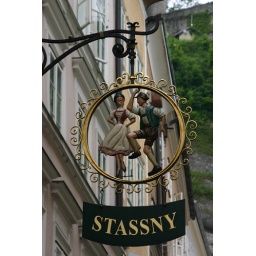
Street sign in Salzburgs famous shopping street